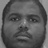
Emotion: neutral